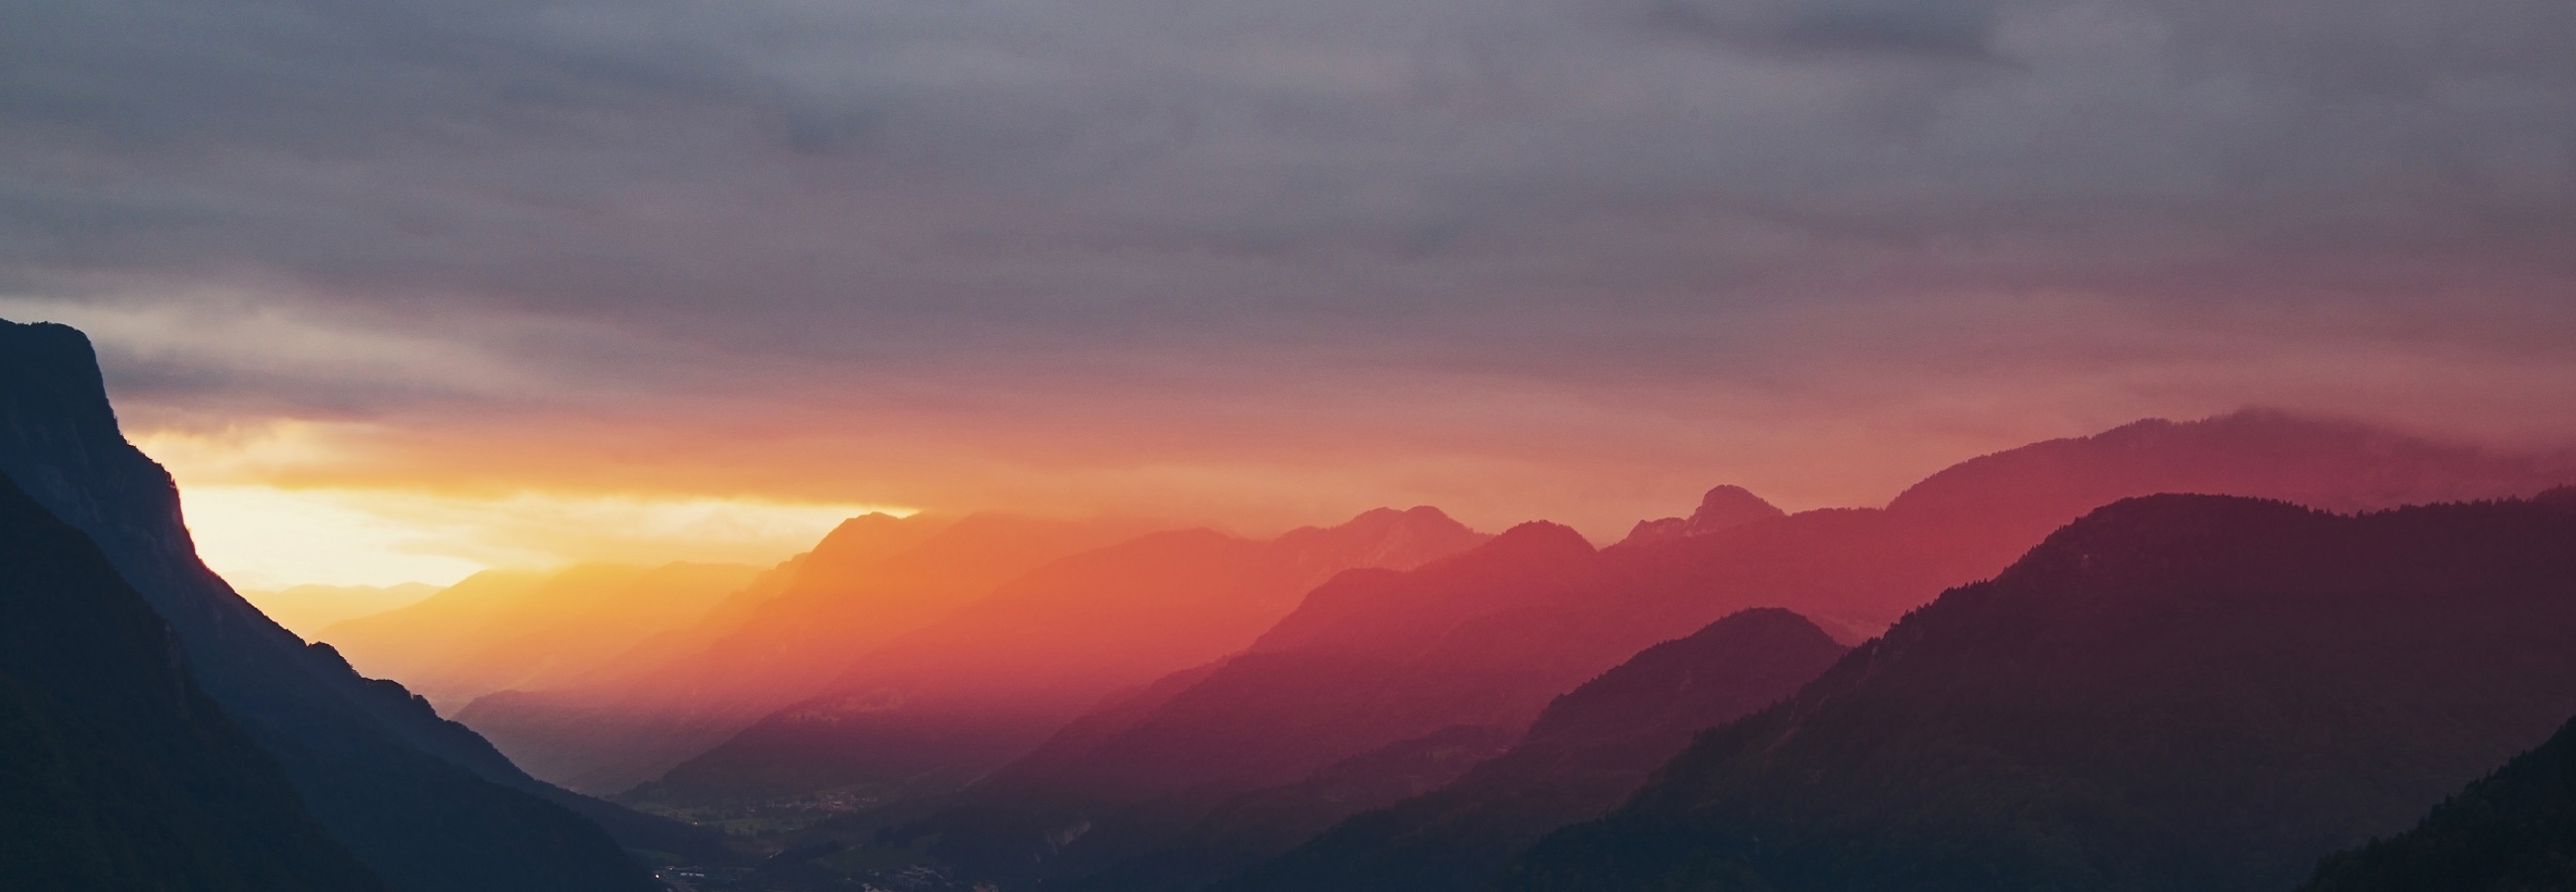
landscape, horizon, mountain, cloud, sky, sunrise, sunset, sunlight, morning, dawn, mountain range, panorama, range, dusk, evening, twilight, scenic, overcast, clouds, mountains, peaks, silhouettes, afterglow, landform, atmospheric phenomenon, mountainous landforms